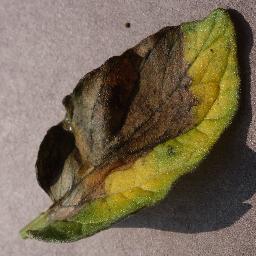
Label: Tomato___Late_blight